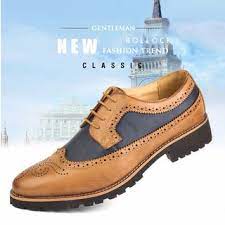
Label: Brogue